Mohri Sharif

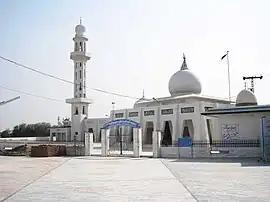
The Mohri Sharif Shrine

Mohri Sharif (Urdu موہری شریف) is a village in Tehsil Kharian, in the Gujrat District of Punjab, Pakistan. It lies midway between Lahore and Islamabad. The village has a shrine.